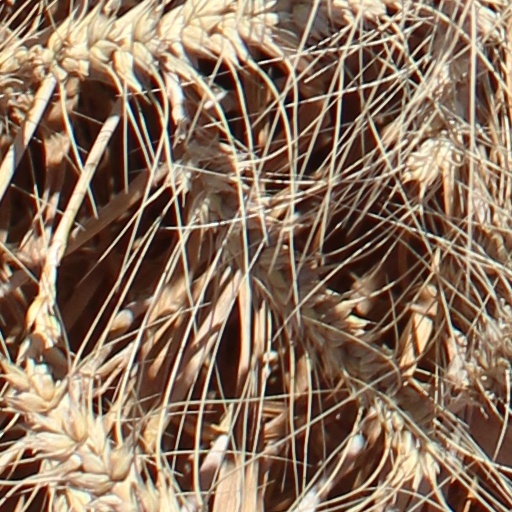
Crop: wheat